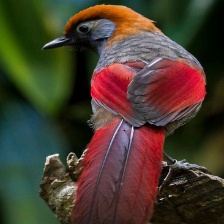
Species: RED TAILED THRUSH
Scientific name: NEOCOSSYPHUS RUFUS